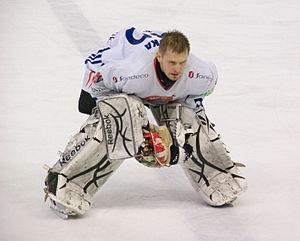
Marek Raczka est un joueur professionnel polonais de hockey sur glace qui évoluait en position de gardien de but.